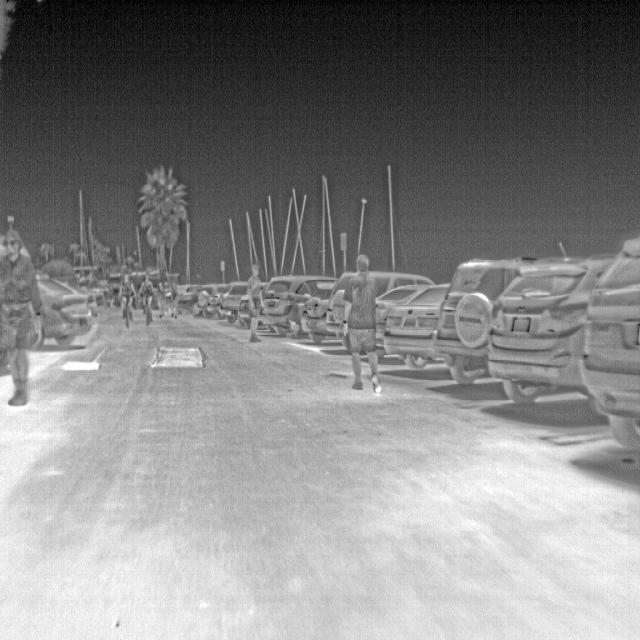
Detected objects:
label: person
label: person
label: person
label: person
label: person
label: person
label: person